Economy of Turin

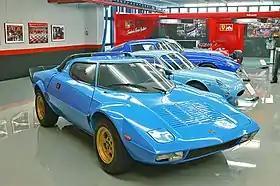
Bertone's Lancia Stratos, 1973.

Data from 2006 indicated that growth in Italian GDP at that time was due to resumption of exports of cars from the Fiat Group. Associated automotive industries also benefited. Such automotive companies include Iveco, Alfa Romeo, Abarth and Lancia, Pininfarina, Bertone and Giugiaro).